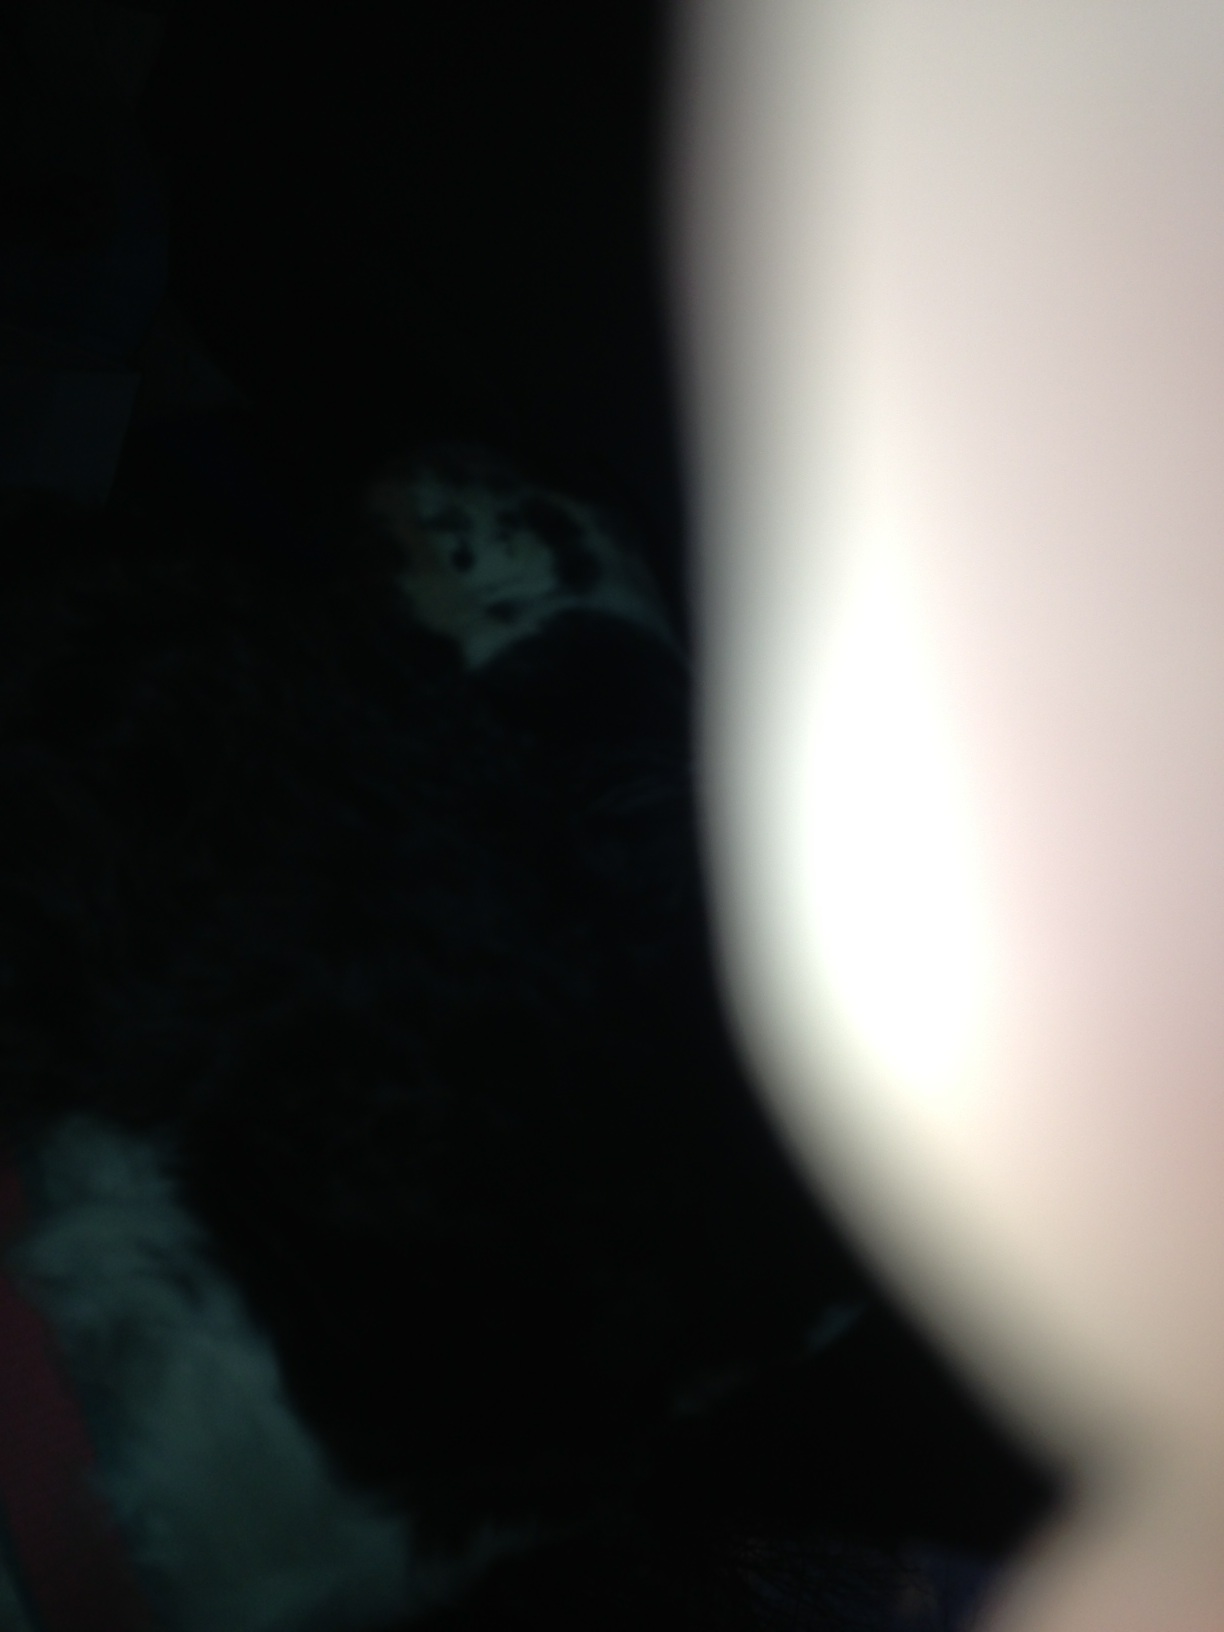Question: what kind of dog is this?
Answer: unanswerable